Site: brandenburg
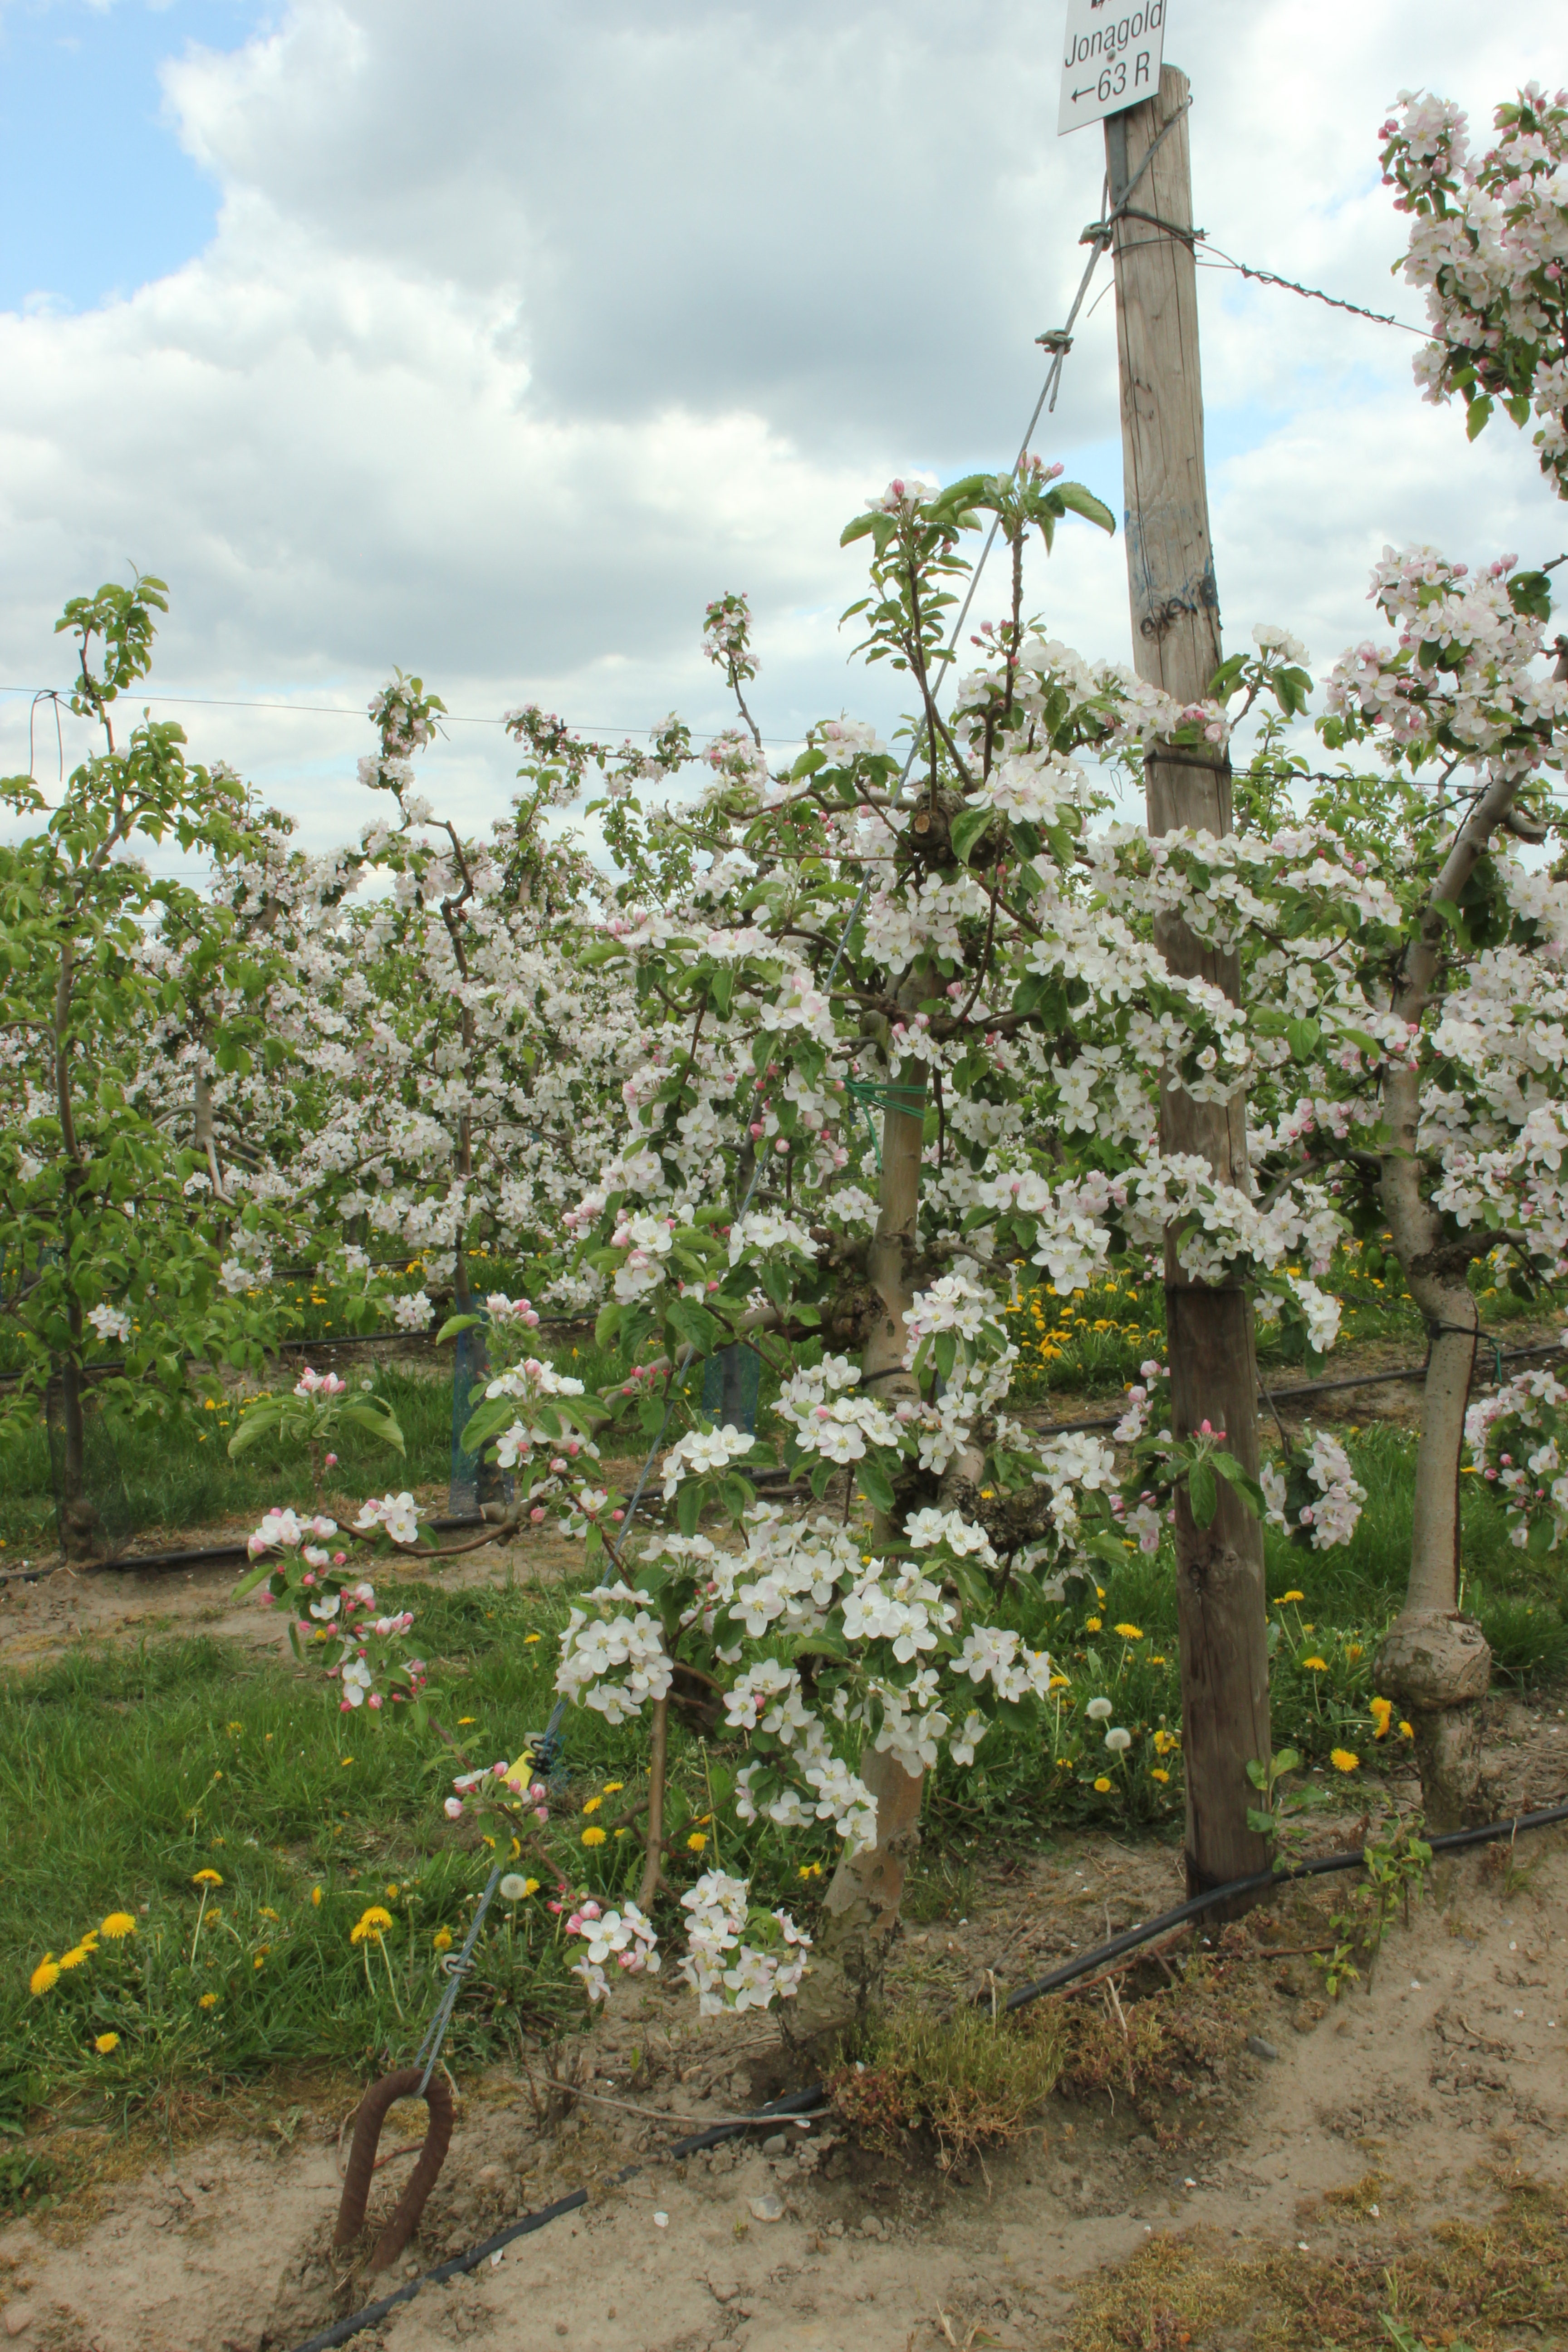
Growth stage (BBCH 65): Flowering